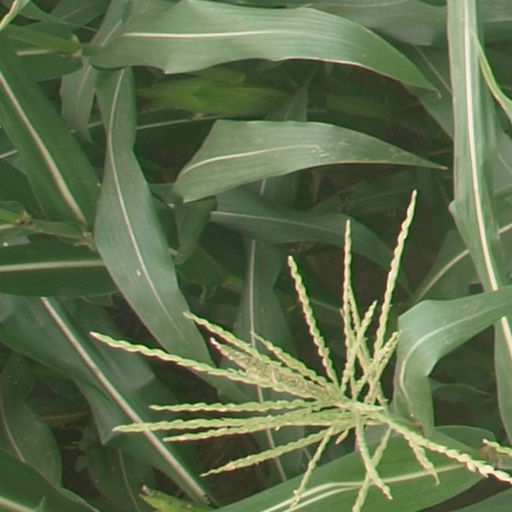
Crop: maize; corn